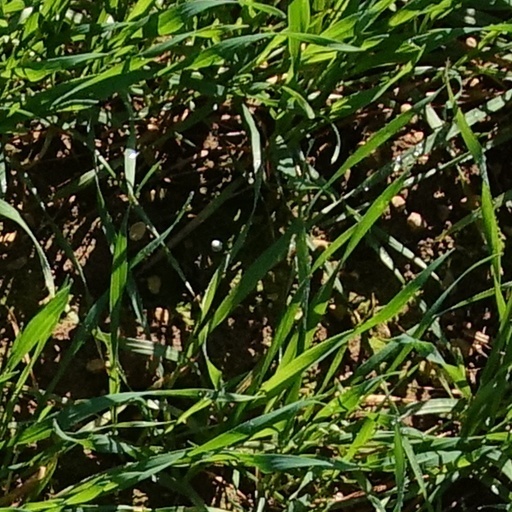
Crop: wheat